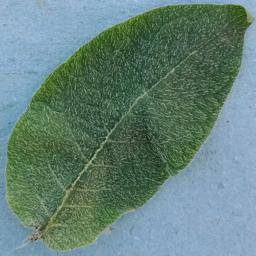
Label: Potato___Healthy